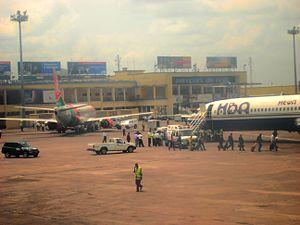
Kinshasa, aéroport de N'djili, tarmac.